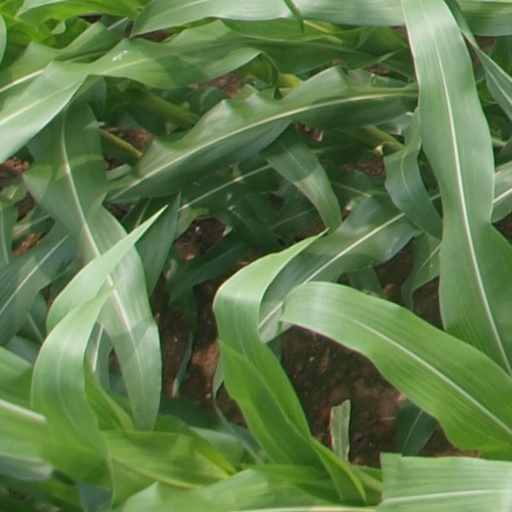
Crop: maize; corn